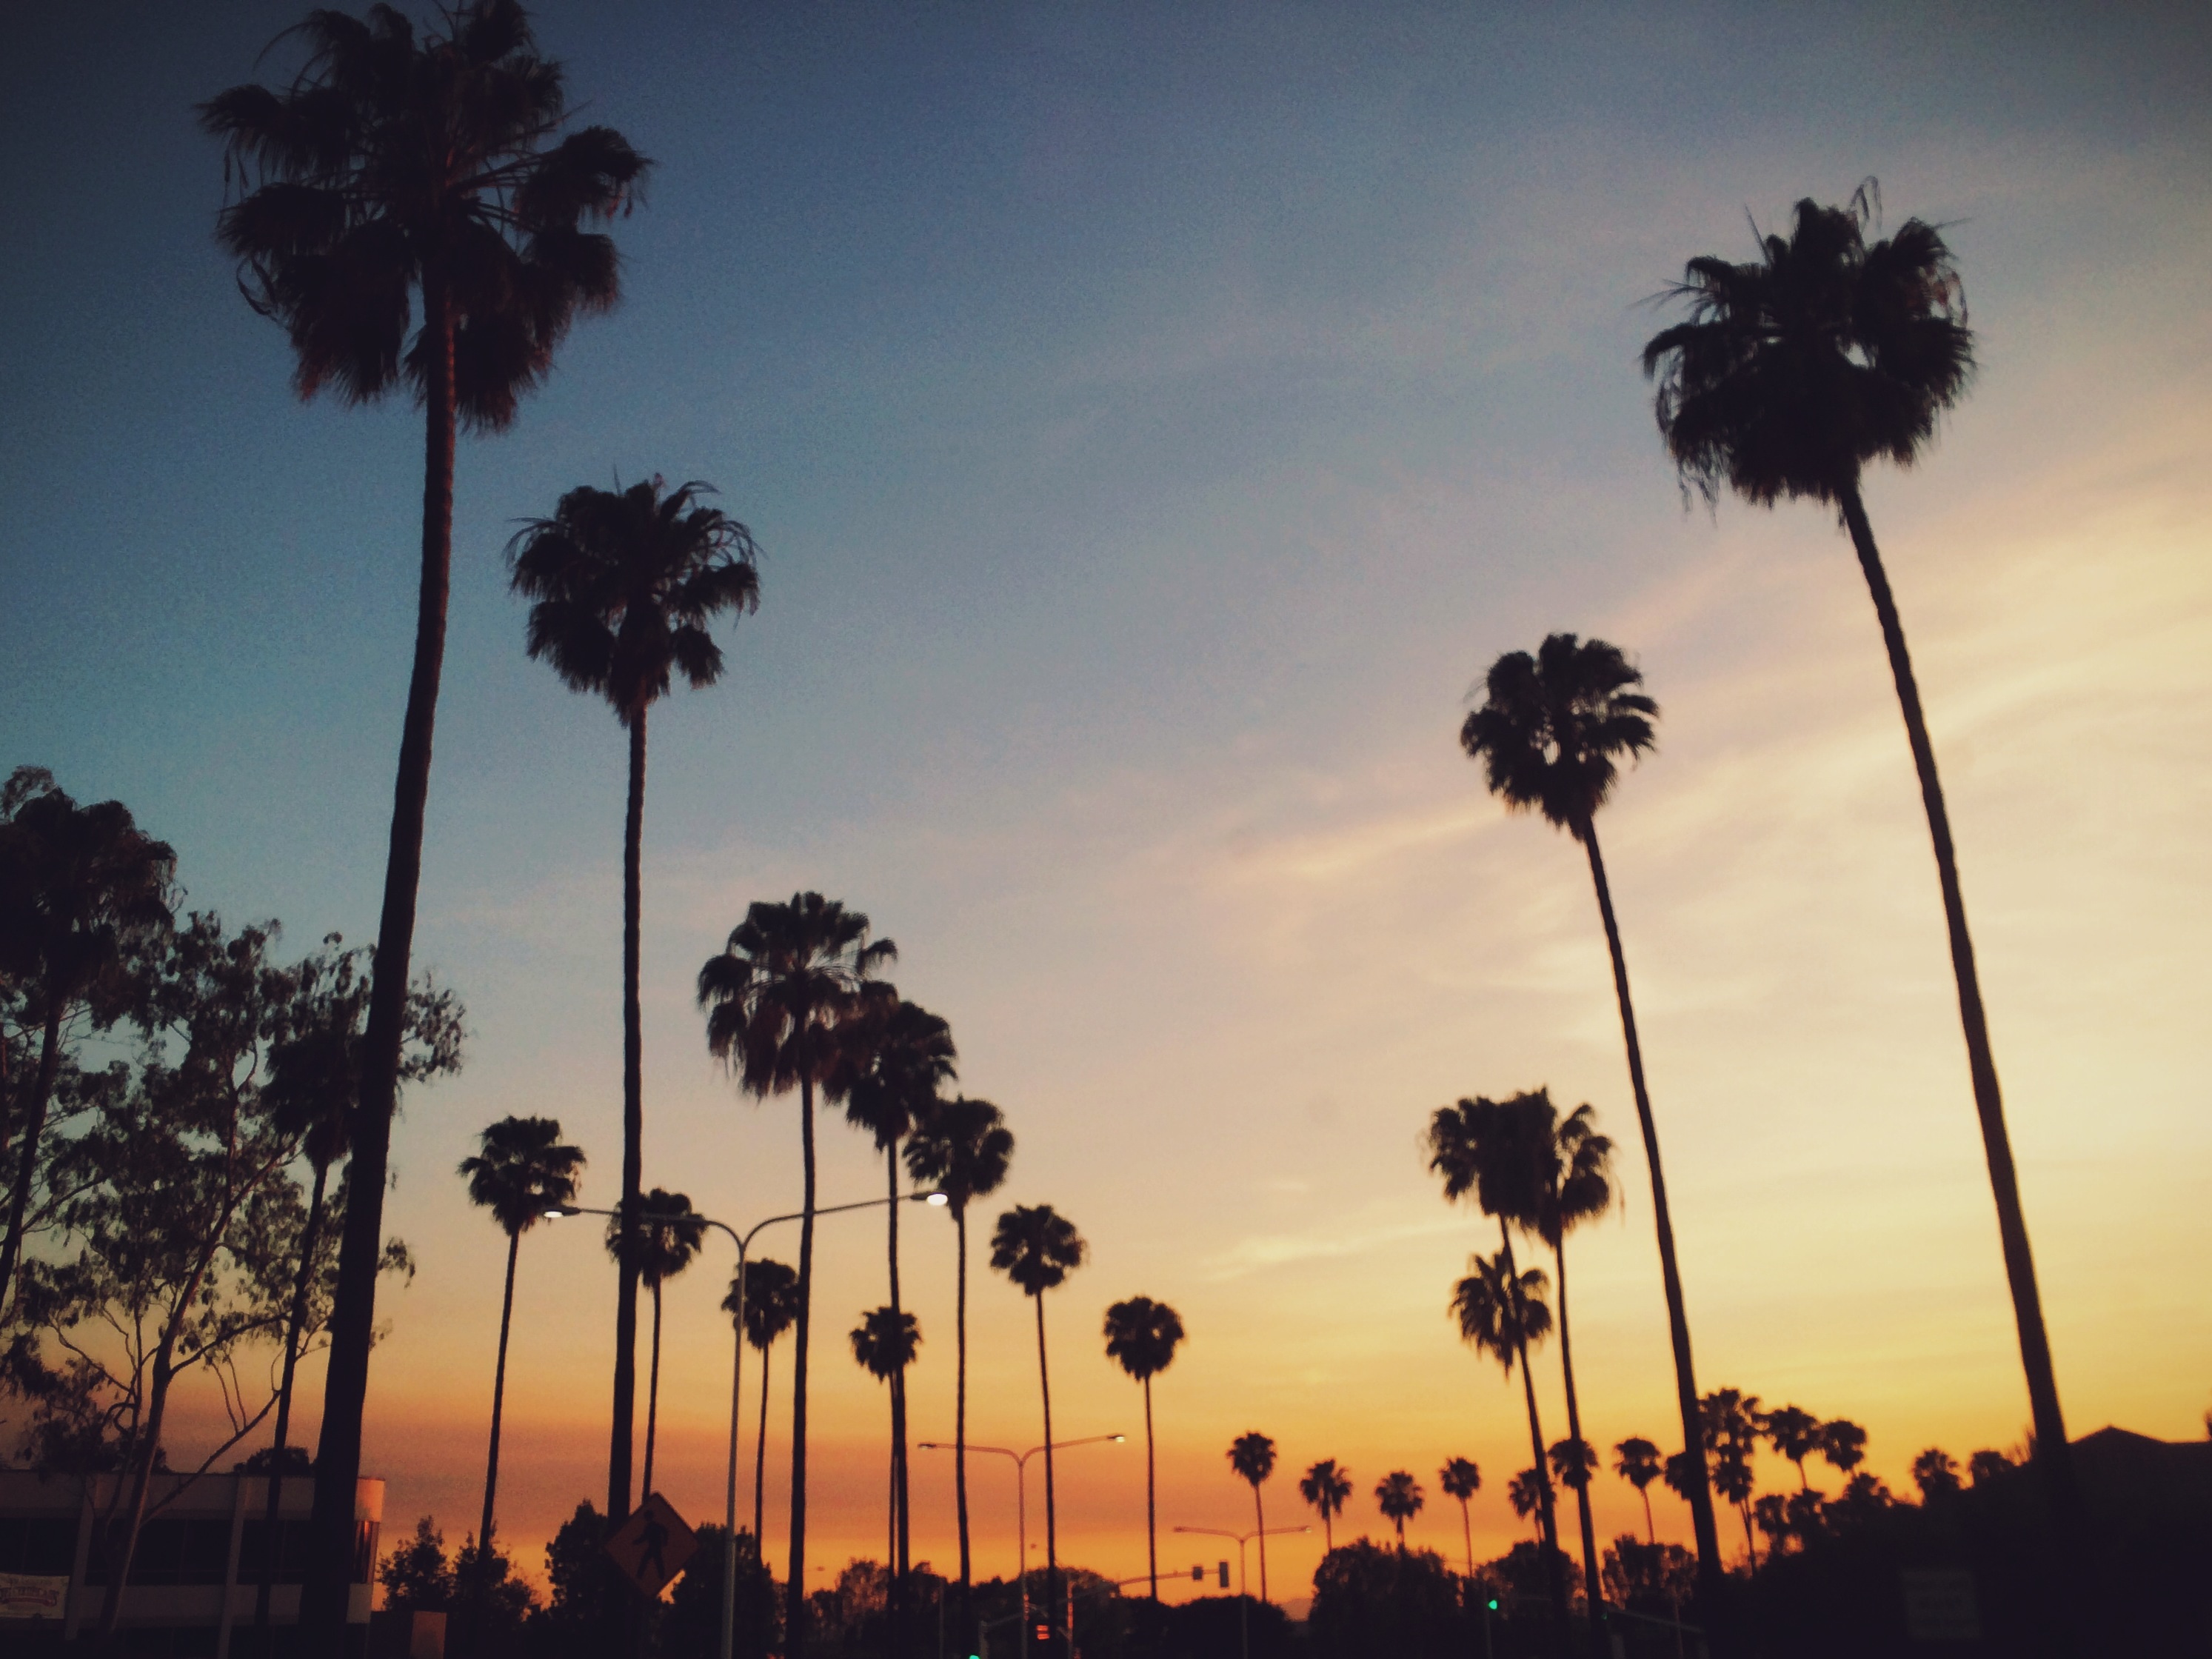
tree, horizon, silhouette, cloud, plant, sky, sun, sunrise, sunset, field, warm, palm tree, sunlight, morning, dawn, summer, dusk, evening, afterglow, flowering plant, woody plant, arecales, palm family